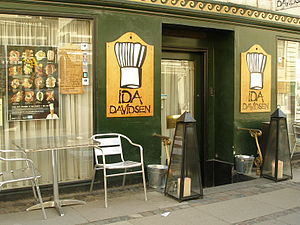
Ida Davidsen
Restauranten i Store Kongensgade set udefra
Ida Davidsen er en dansk restauratør og forfatter.